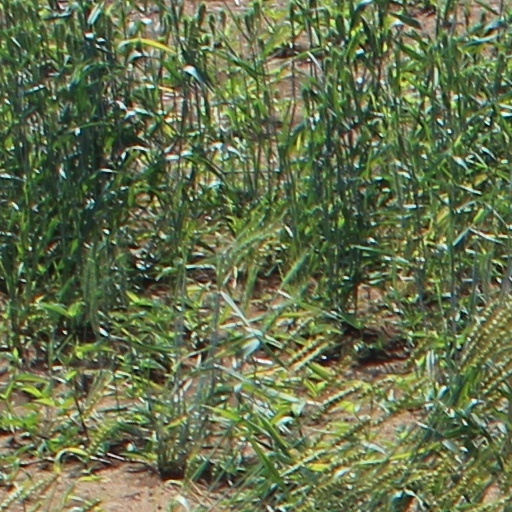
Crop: wheat